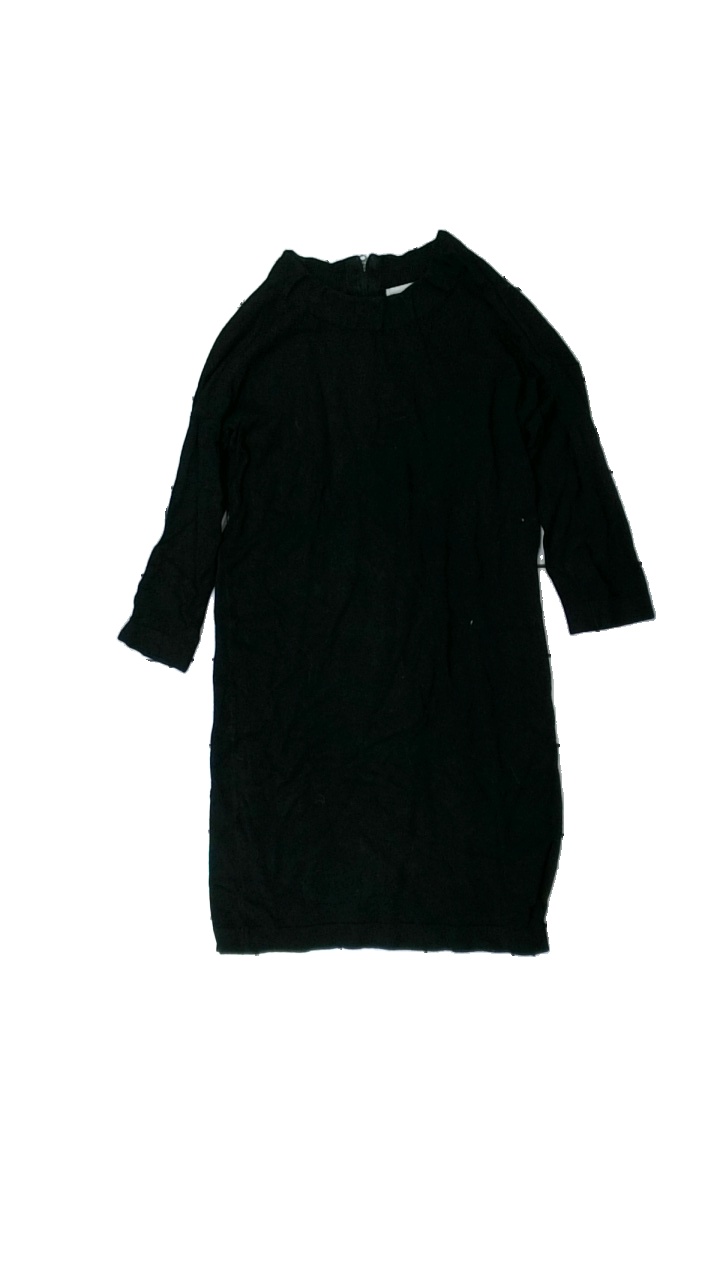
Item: Dress (Ladies)
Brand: Vero Moda
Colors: Black
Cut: Regular, C-collar
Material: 88% viscose, 12% cotton
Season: All
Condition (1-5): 3
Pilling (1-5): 2
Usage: Export
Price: <50